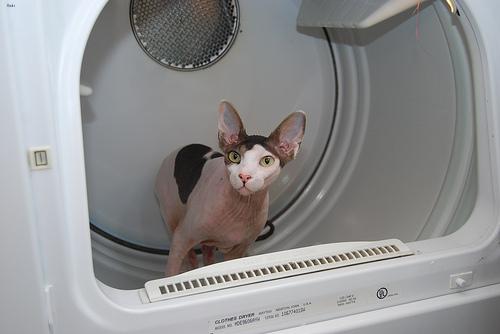
Breed: Sphynx